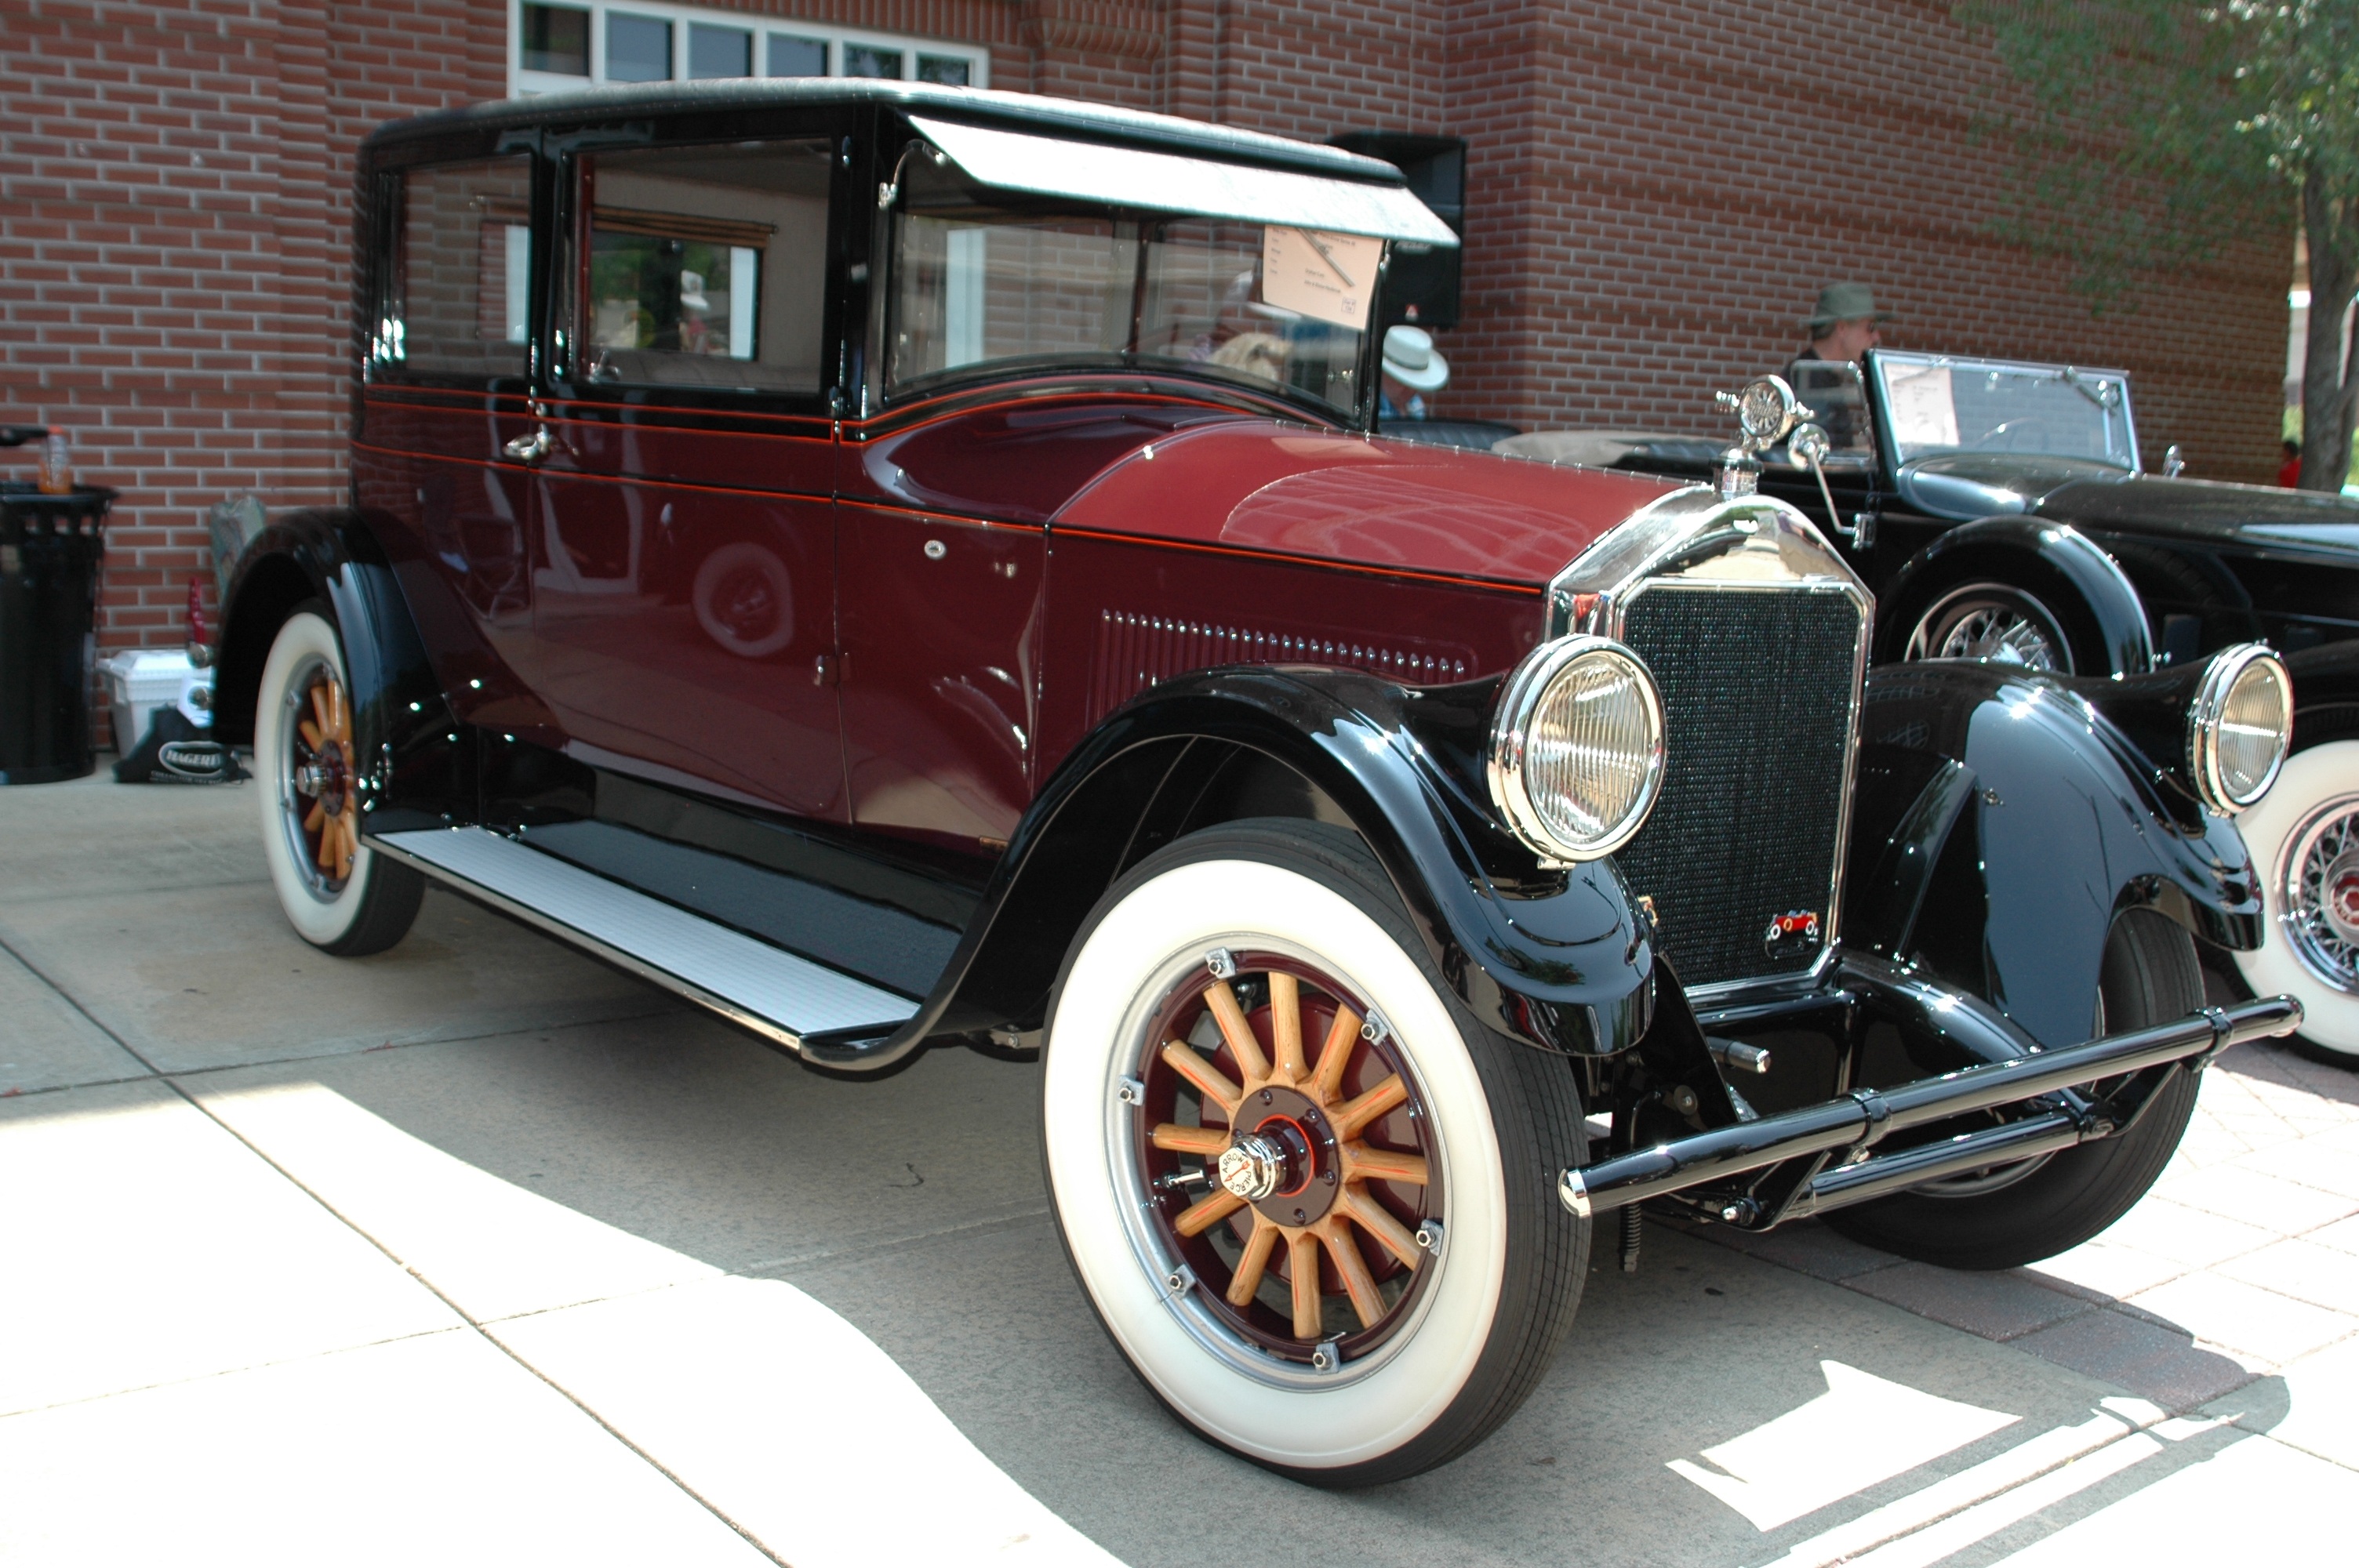
technology, car, antique, wheel, retro, old, transportation, transport, vehicle, show, auto, machine, nostalgia, classic car, automotive, motor vehicle, vintage car, hood, headlamp, brand, american, chrome, ford, luxury, mechanical, motor, sedan, shiny, restored, metallic, antique car, classic automobile, land vehicle, touring car, automobile make, luxury vehicle